Empires of the Indus

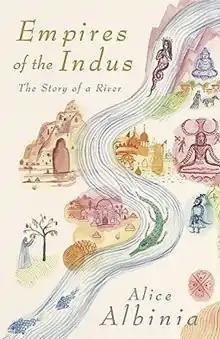

Empires of the Indus: The Story of a River is a non-fiction book by Alice Albinia published in 2008 by John Murray. It is a part-memoir part-essay recount of Albinia's Journey through Central and Southern Asia, following the course of the Indus River from Karachi to Tibet. Throughout the book, Albinia encounters and describes facets of culture and history, and relates them to the existence of the river. The book gives an insight into the communities as well as the history and political framework of the countries through which the Indus flows. "Empires of the Indus" was awarded the Jerwood Award by the Royal Society of Literature in 2005.